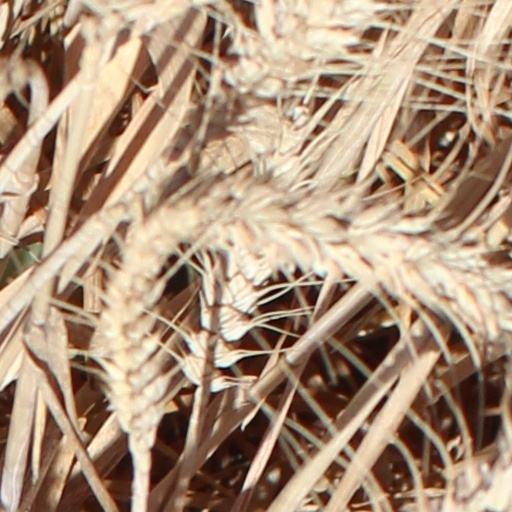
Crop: wheat